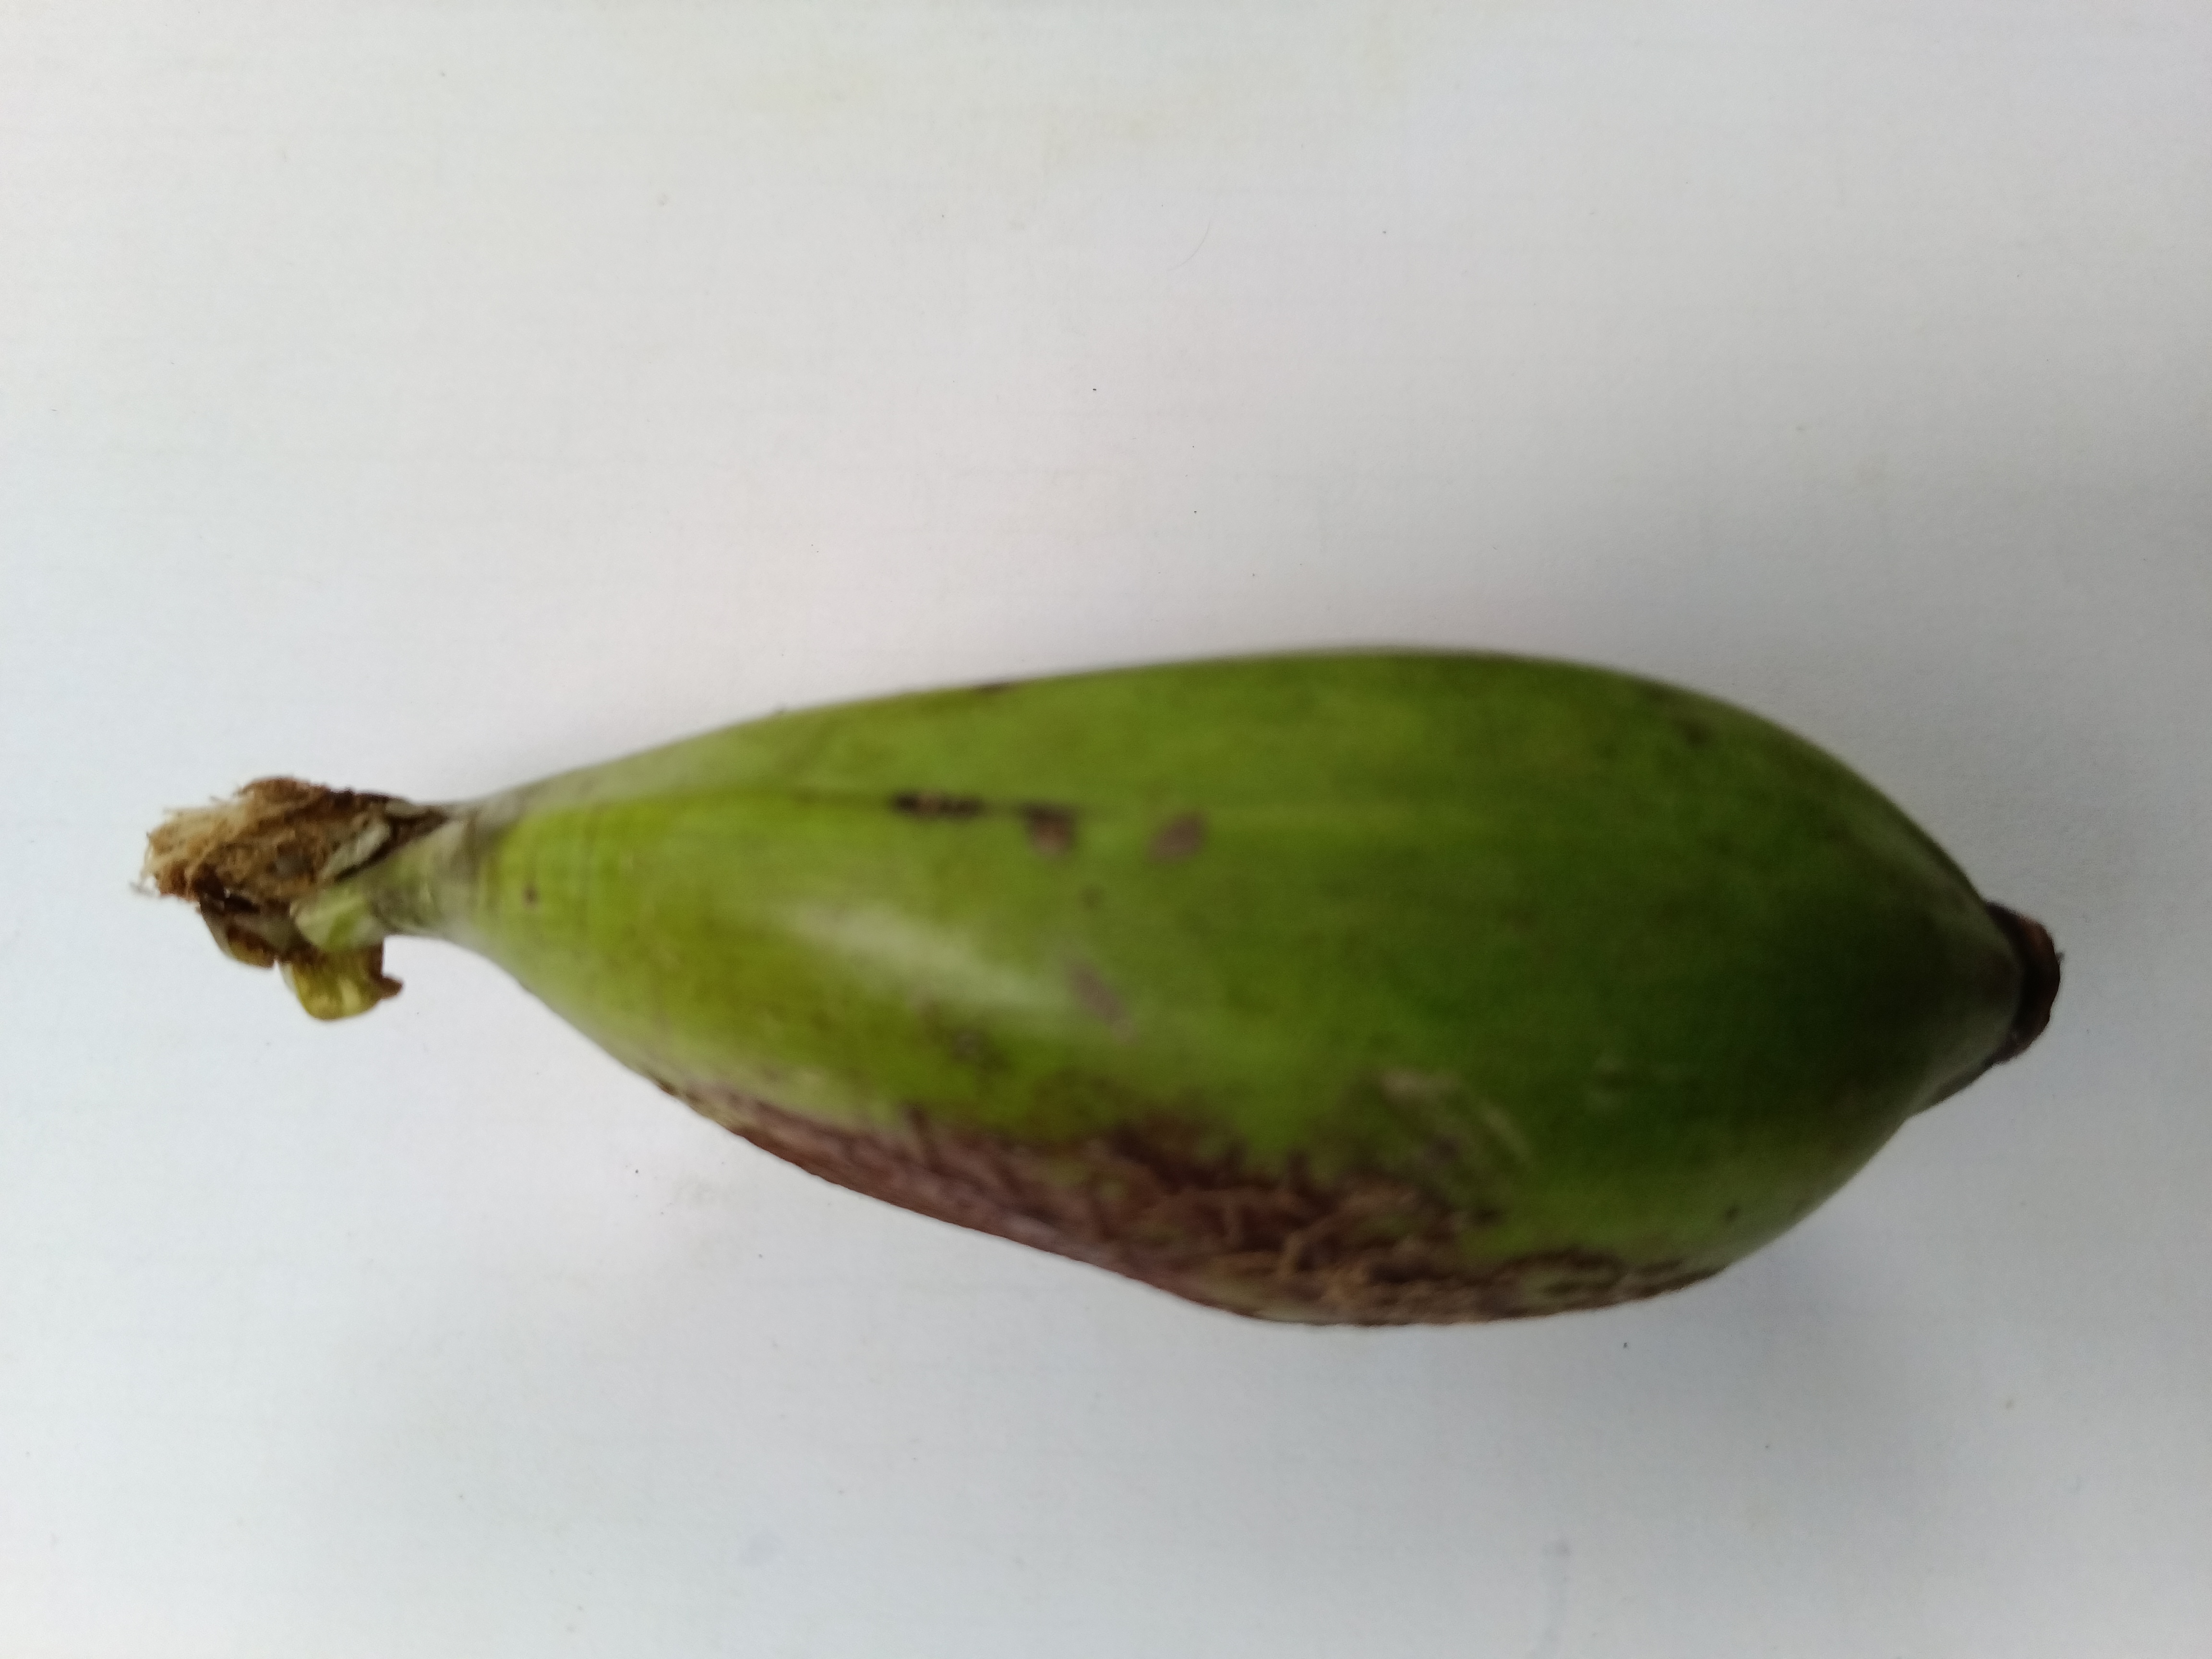
Banana variety: Bichi